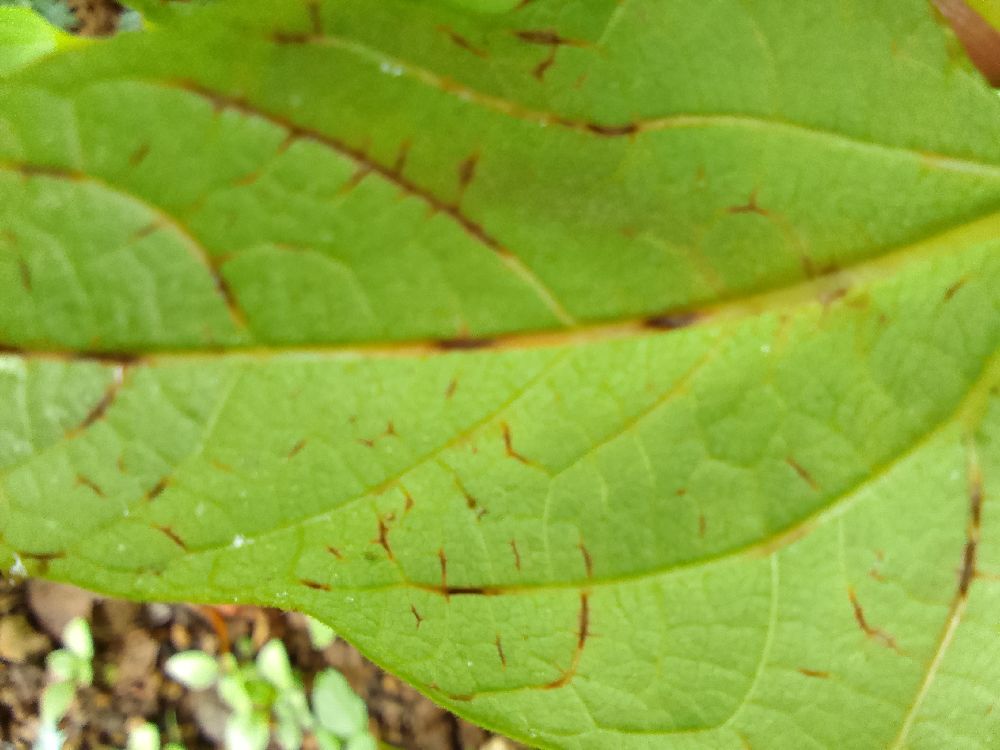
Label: anthracnose